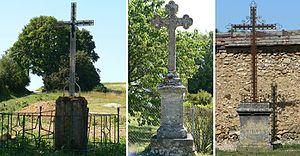
trois croix des Sièges 89
Les Sièges est une commune française située dans le département de l'Yonne, en région Bourgogne-Franche-Comté.